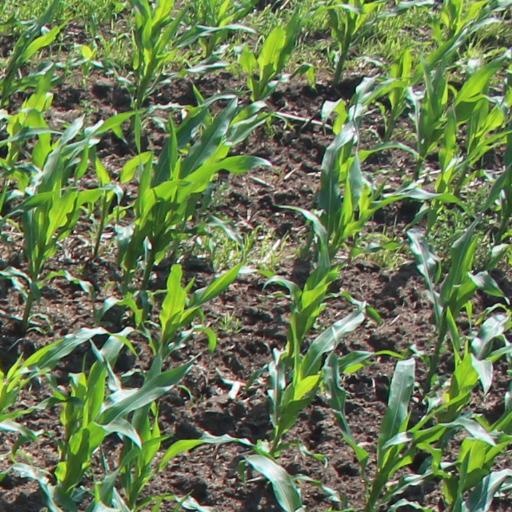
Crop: maize; corn